Robert Müller (footballer)

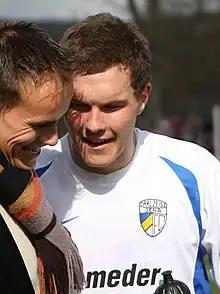
Müller in 2008

Robert Müller (born 12 November 1986) is a German former professional footballer who played as a defender.